Joan Ballweg

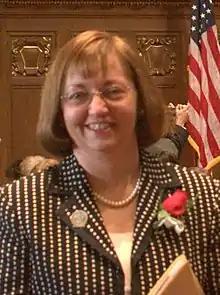
Ballweg in 2007

Joan A. Ballweg ("née" Gottinger; born March 16, 1952) is an American business owner and Republican politician from Green Lake County, Wisconsin. She served four years as a member of the Wisconsin Senate, representing the 14th Senate district from 2021 to 2025. She previously served eight terms in the Wisconsin State Assembly, from 2005 to 2021, and was mayor of Markesan, Wisconsin, from 1991 to 1997.